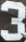
Number: 3